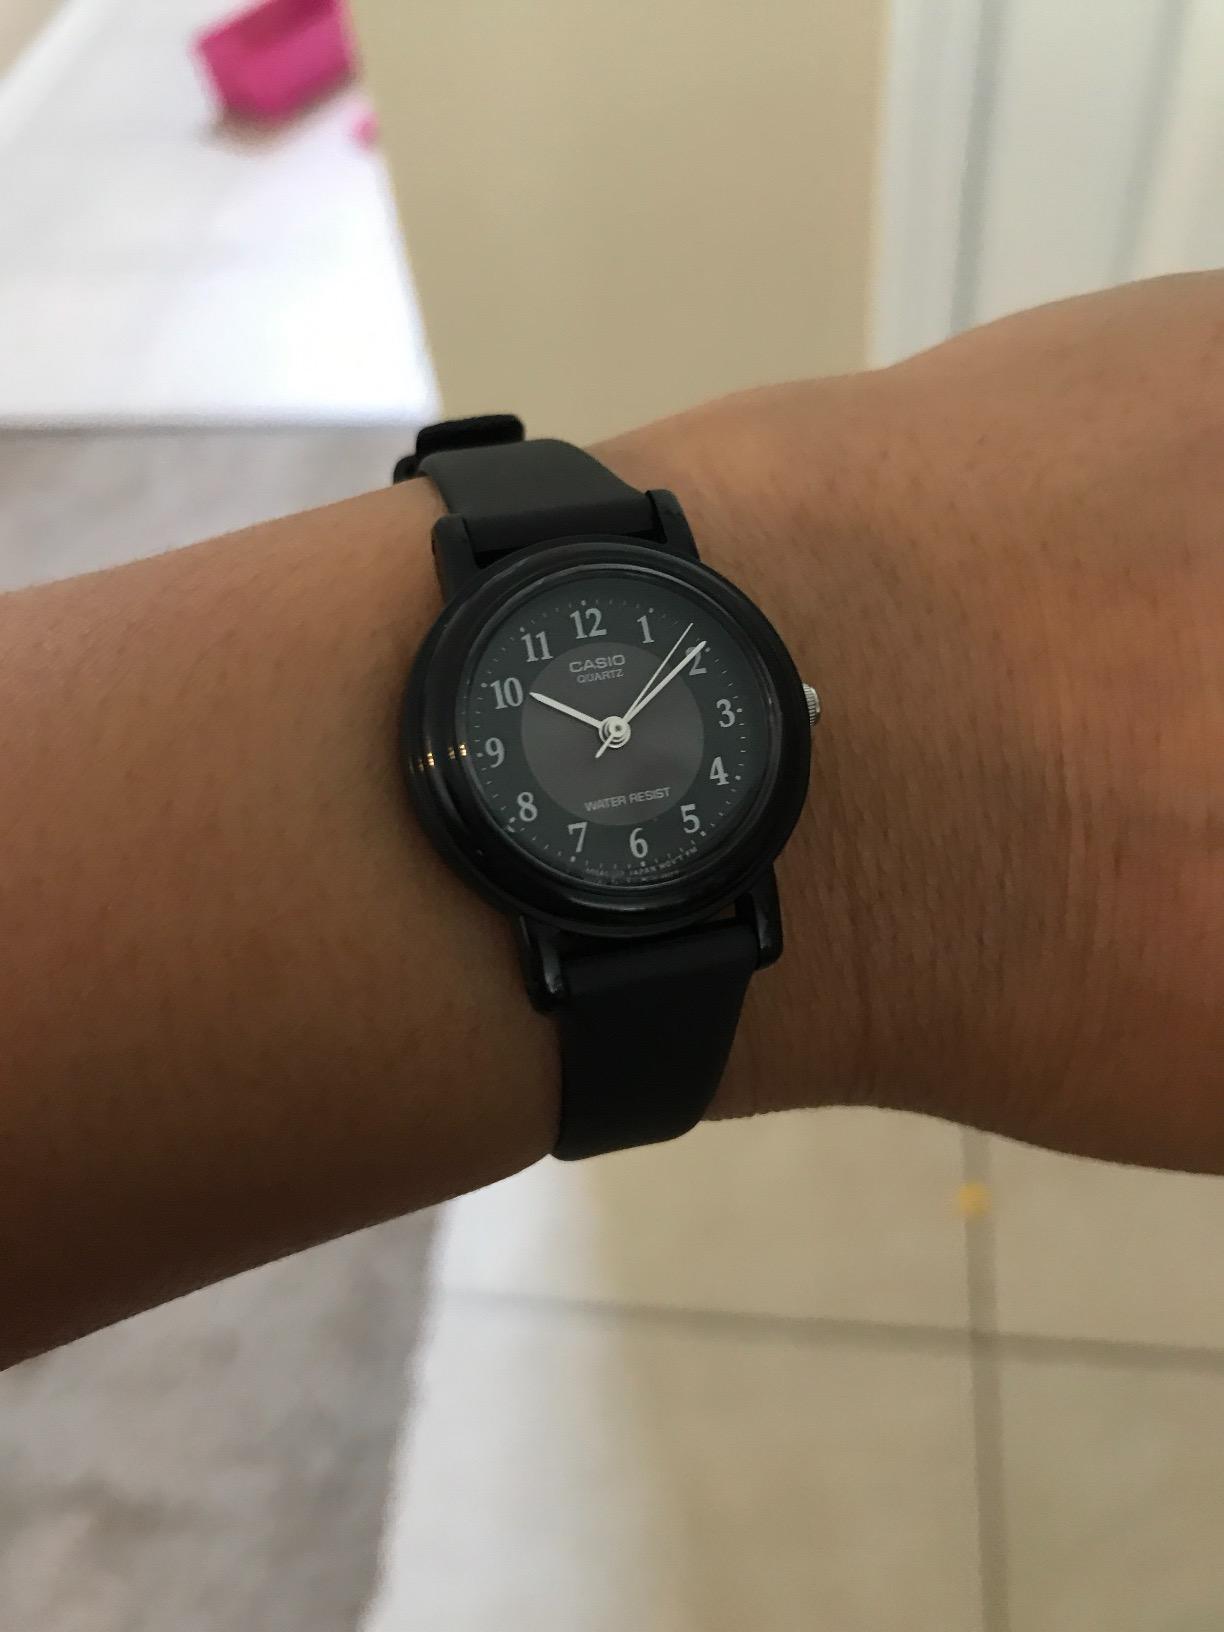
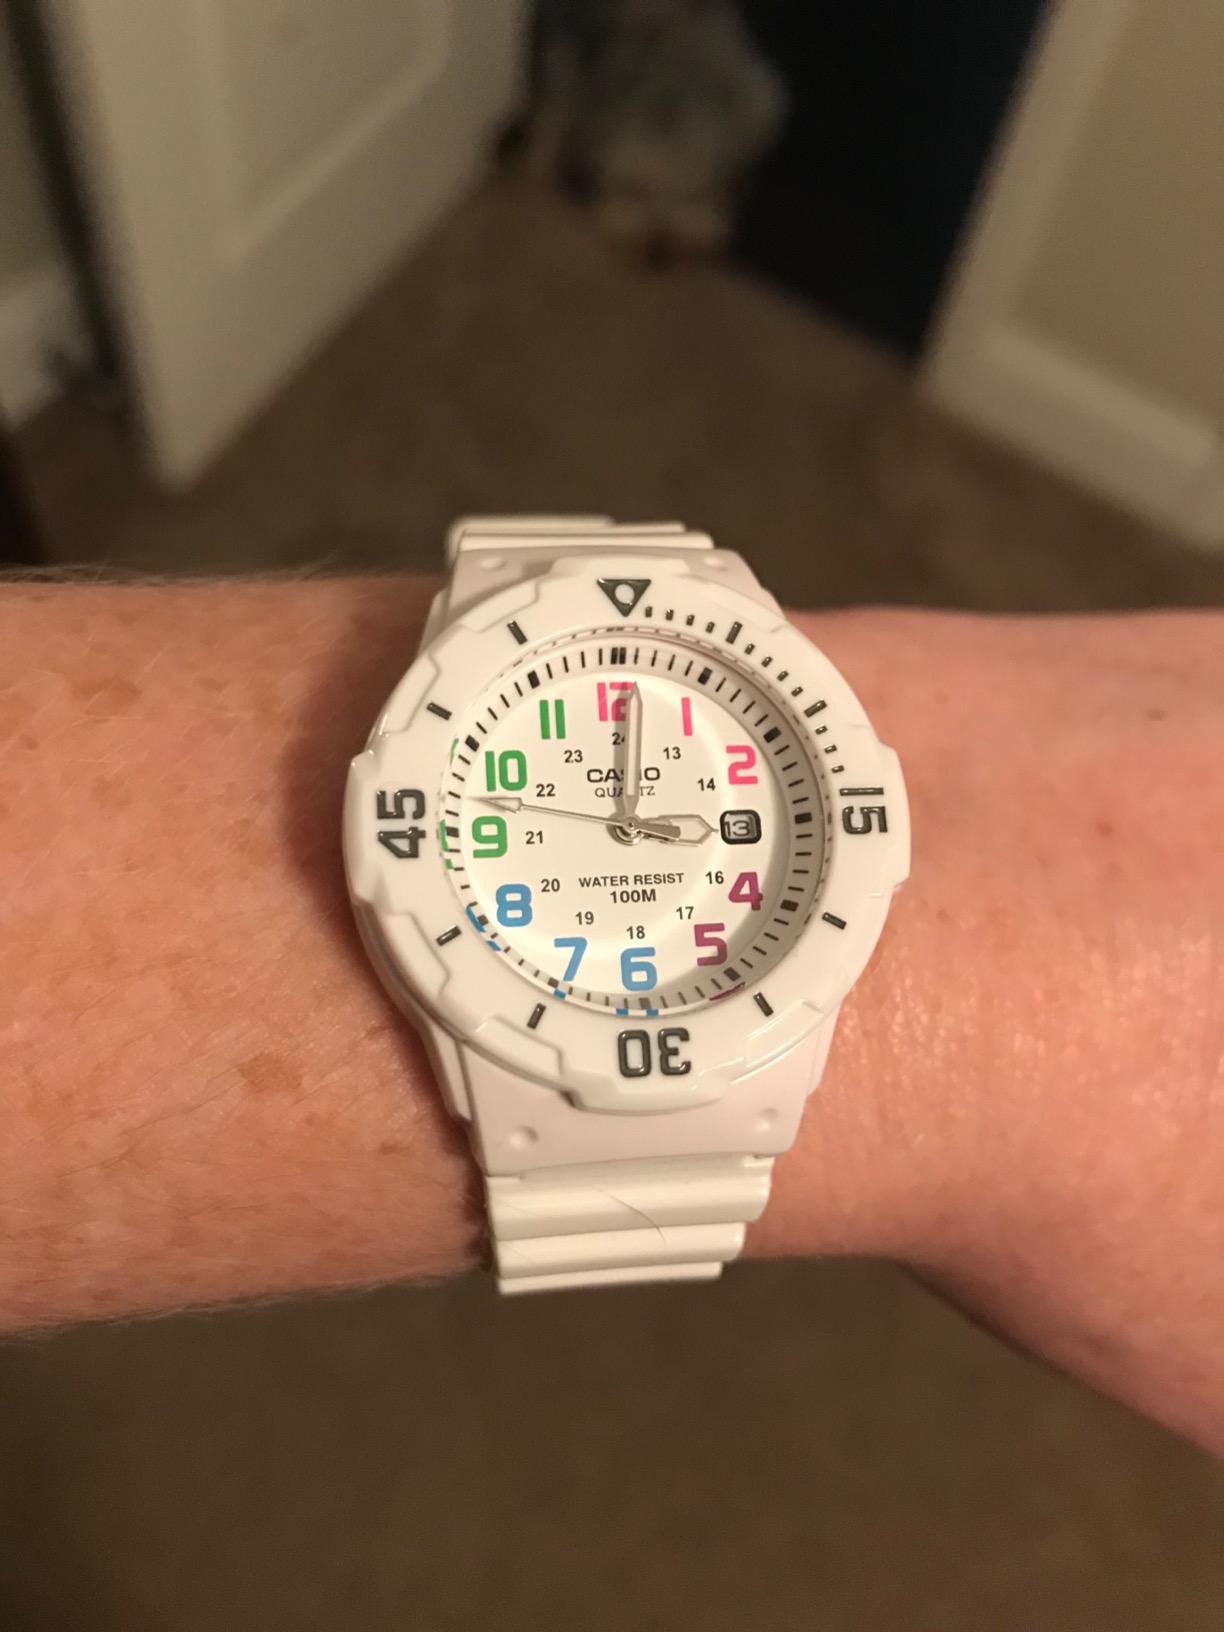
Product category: accessories_watch
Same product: no